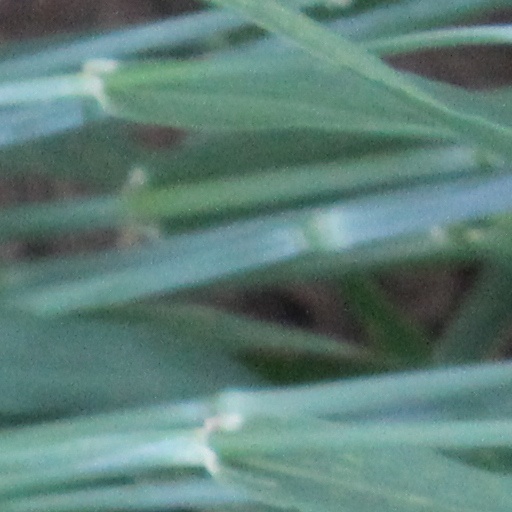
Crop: wheat